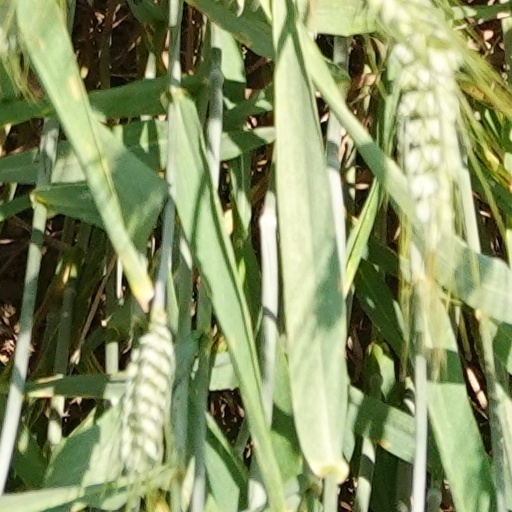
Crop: wheat